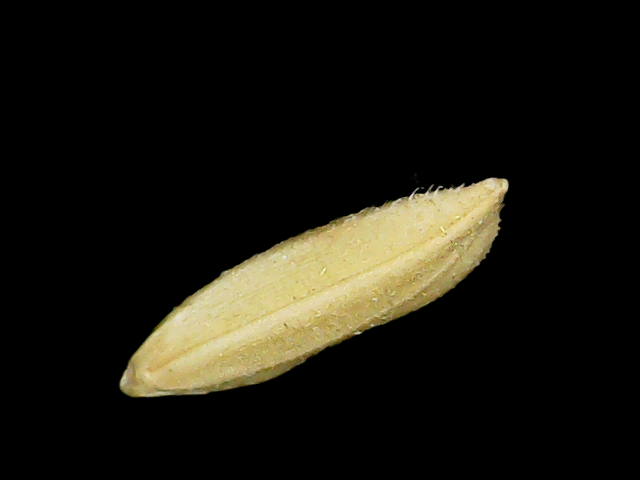
Rice variety: Binadhan16